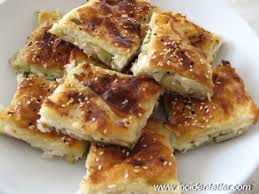
Yemek: borek